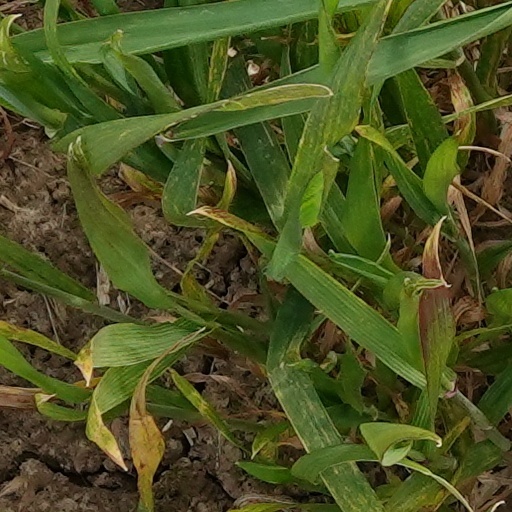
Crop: wheat